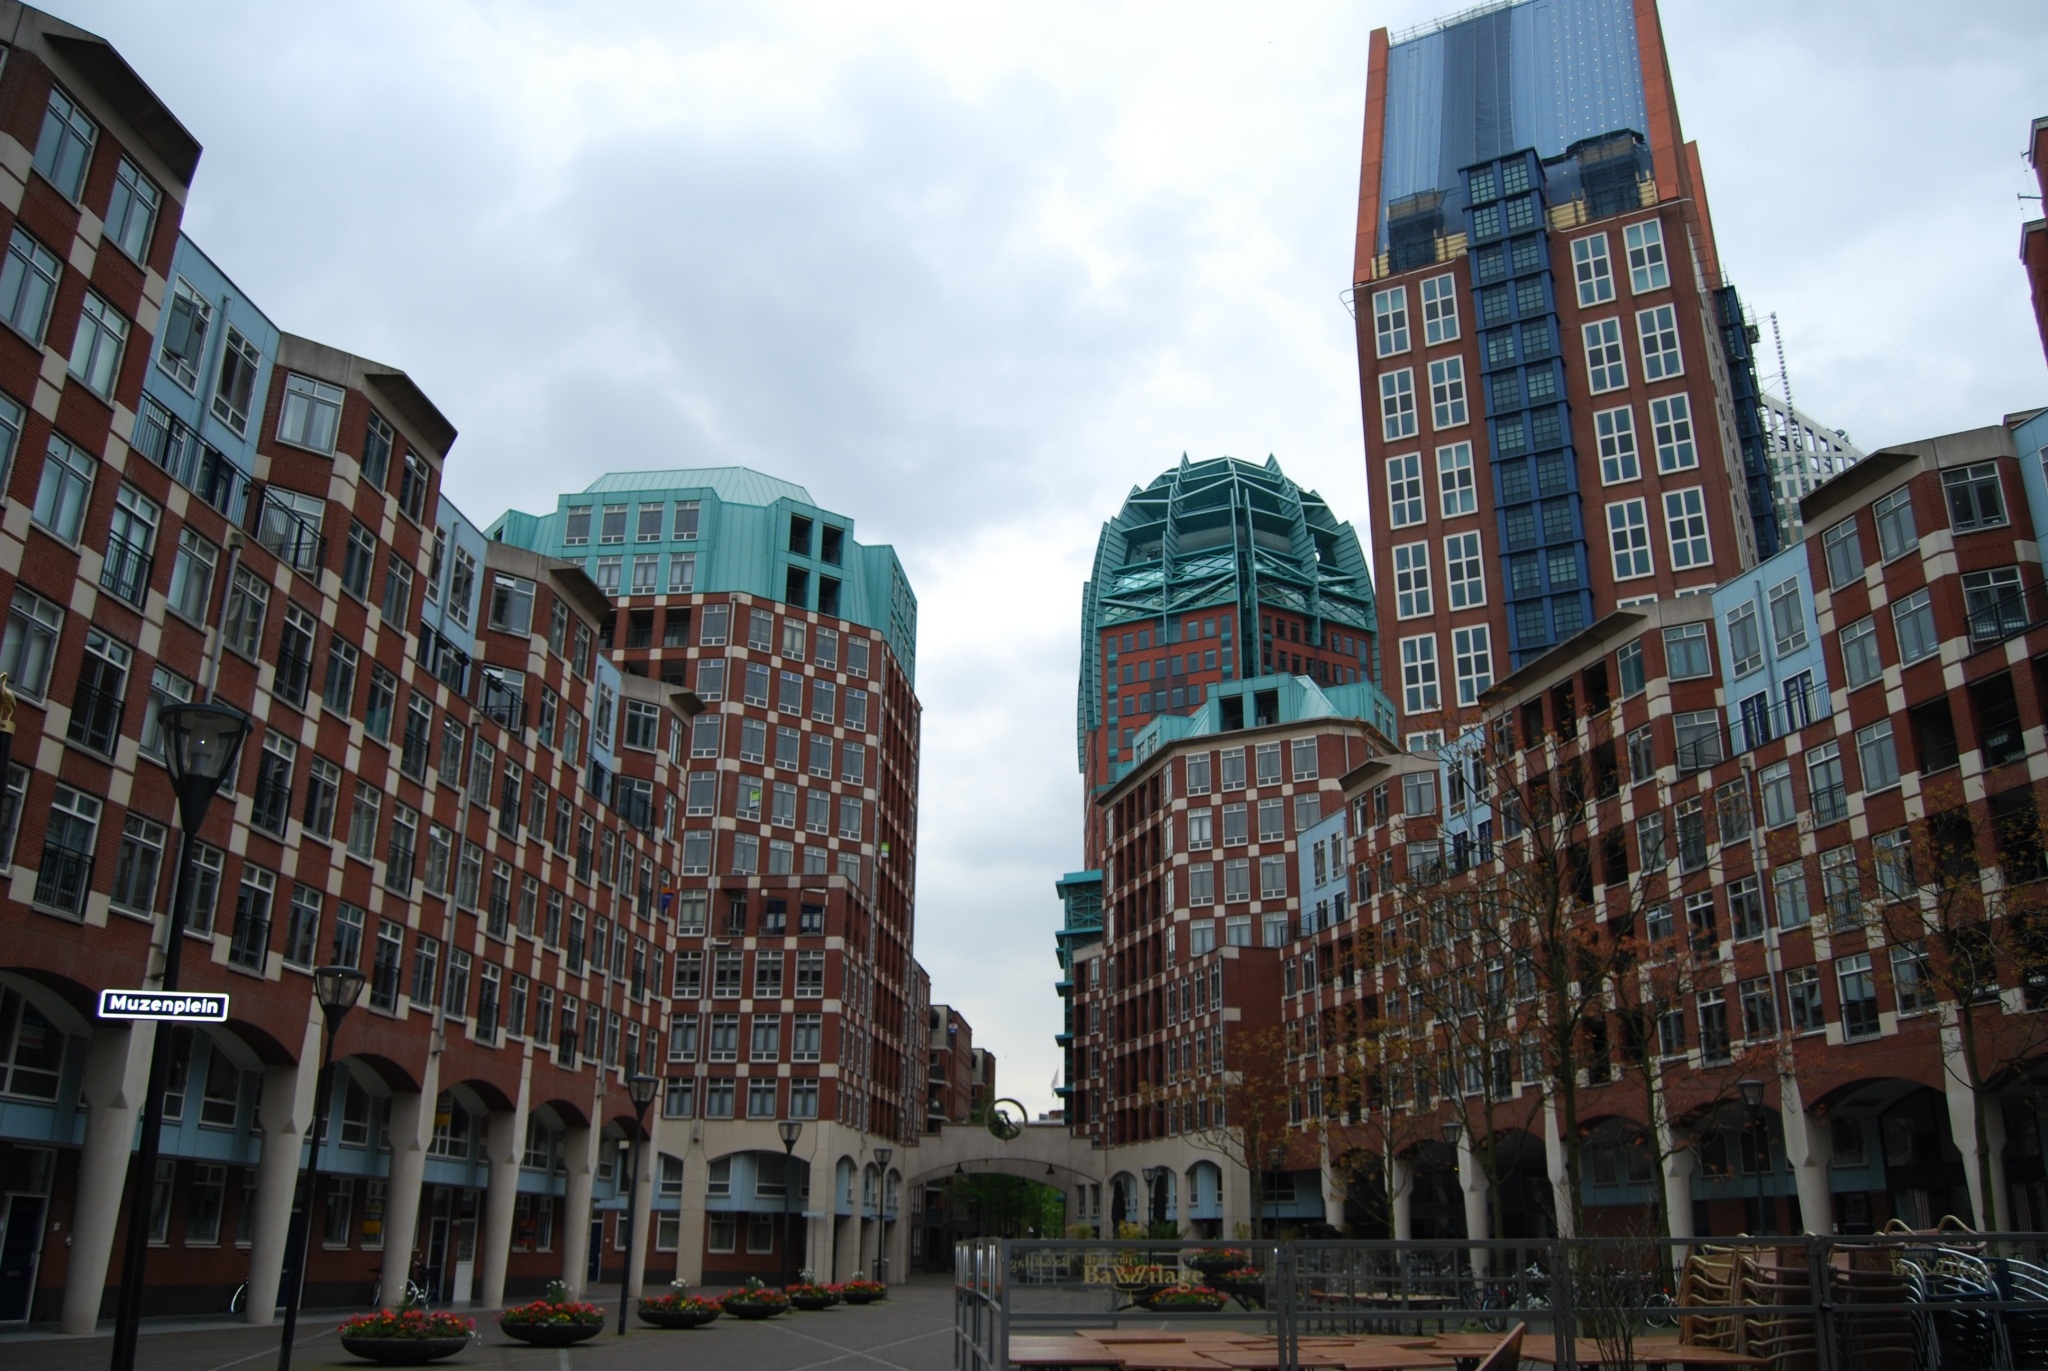
architecture, road, skyline, street, town, city, skyscraper, cityscape, downtown, plaza, landmark, facade, tower block, homes, metropolis, condominium, neighbourhood, the hague, urban area, residential area, human settlement, metropolitan area